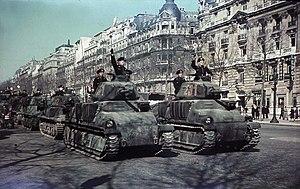
Parade sur les Champs-Élysées à Paris de chars français Somua-S-35 et Hotchkiss H 38 capturés par les Allemands.
Paris [pa.ʁi] est la ville la plus peuplée et la capitale de la France.
L’Europe sous domination nazie est un terme désignant l'espace-temps situé en Europe pendant la Seconde Guerre mondiale pour désigner les territoires soumis à l'influence du Troisième Reich gouverné par le parti nazi, soit directement suite à l’occupation allemande par la Wehrmacht, soit indirectement par le biais de diverses formes de « satellisation » des états plus faibles intégrés dans l'Axe et le Pacte antikomintern. Cet article décrit la première désignation, souvent appelée « l’occupation » dans le langage courant ; pour la seconde, voir l'article « Satellite de l'Axe ».
Paris subit l'occupation allemande entre le 14 juin 1940 et le 24 août 1944. Cette occupation se caractérise par la pénurie, la dictature de l'occupant et les rafles de Juifs, comme celle du Vél’ d’Hiv’.
Le SOMUA S35 était un char de cavalerie de la Seconde Guerre mondiale construit par SOMUA, considéré comme le meilleur char d'assaut français en 1940.
Beutepanzer est le nom générique donné par les Allemands pendant la Première et la Seconde Guerre mondiale aux véhicules blindés, principalement des chars de combat, capturés à l'ennemi, afin de les étudier ou de les remettre en service au sein de leurs propres forces armées.